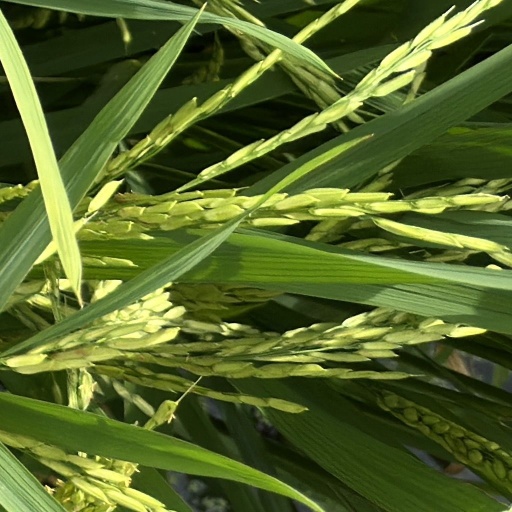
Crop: rice